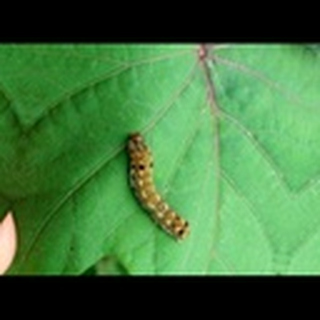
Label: cotton_army_worm